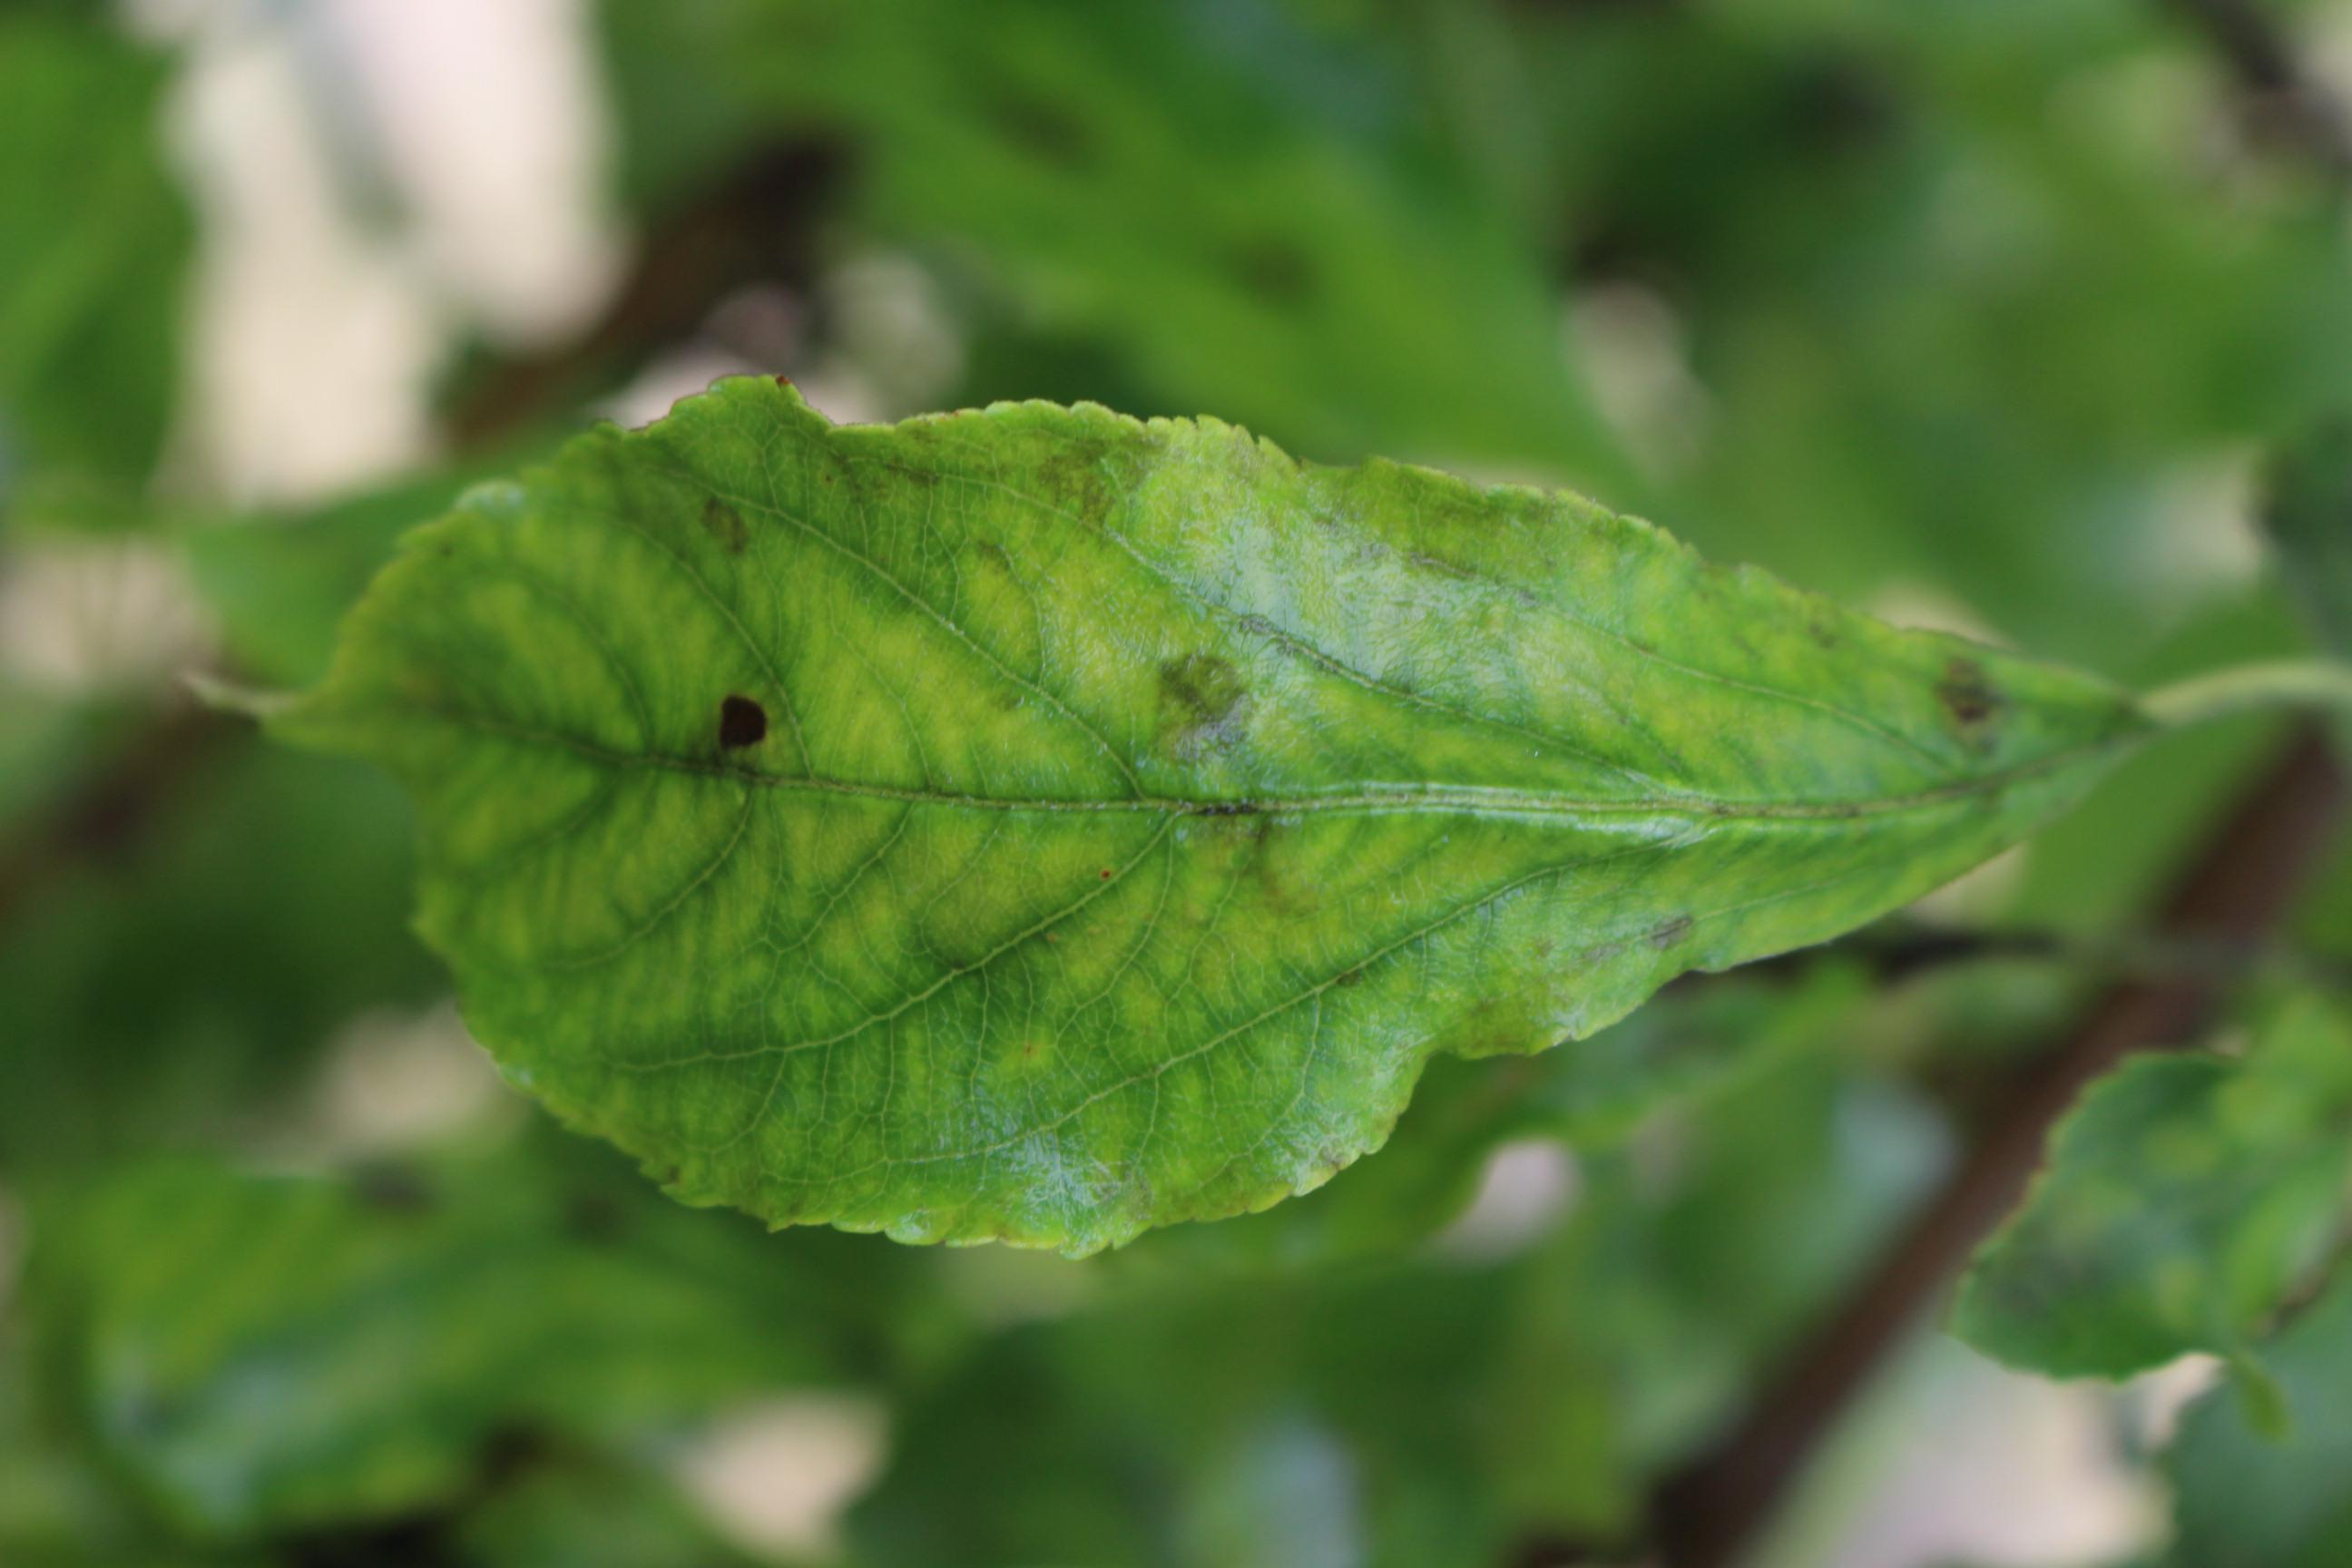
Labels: rust